Sky position (RA, Dec in degrees): 167.872, 27.991
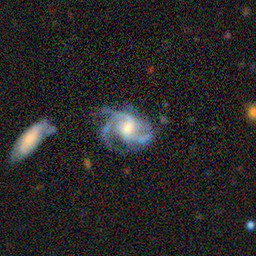
Galaxy morphology: Unbarred Loose Spiral Galaxies